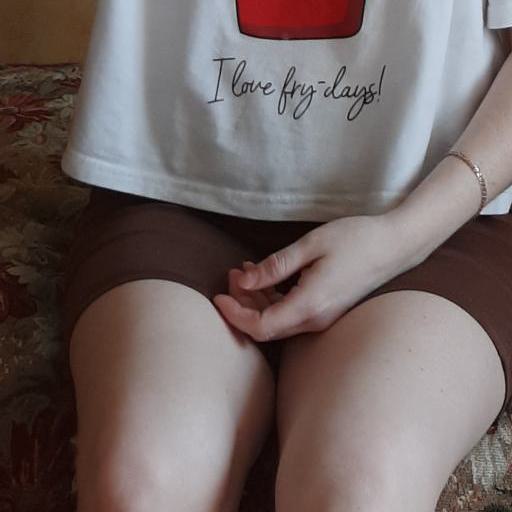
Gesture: no_gesture